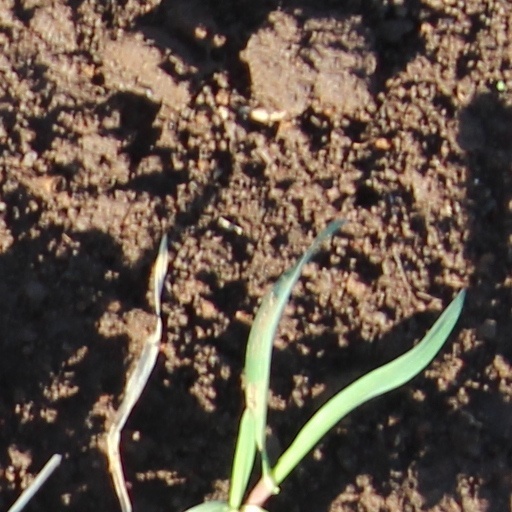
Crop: wheat